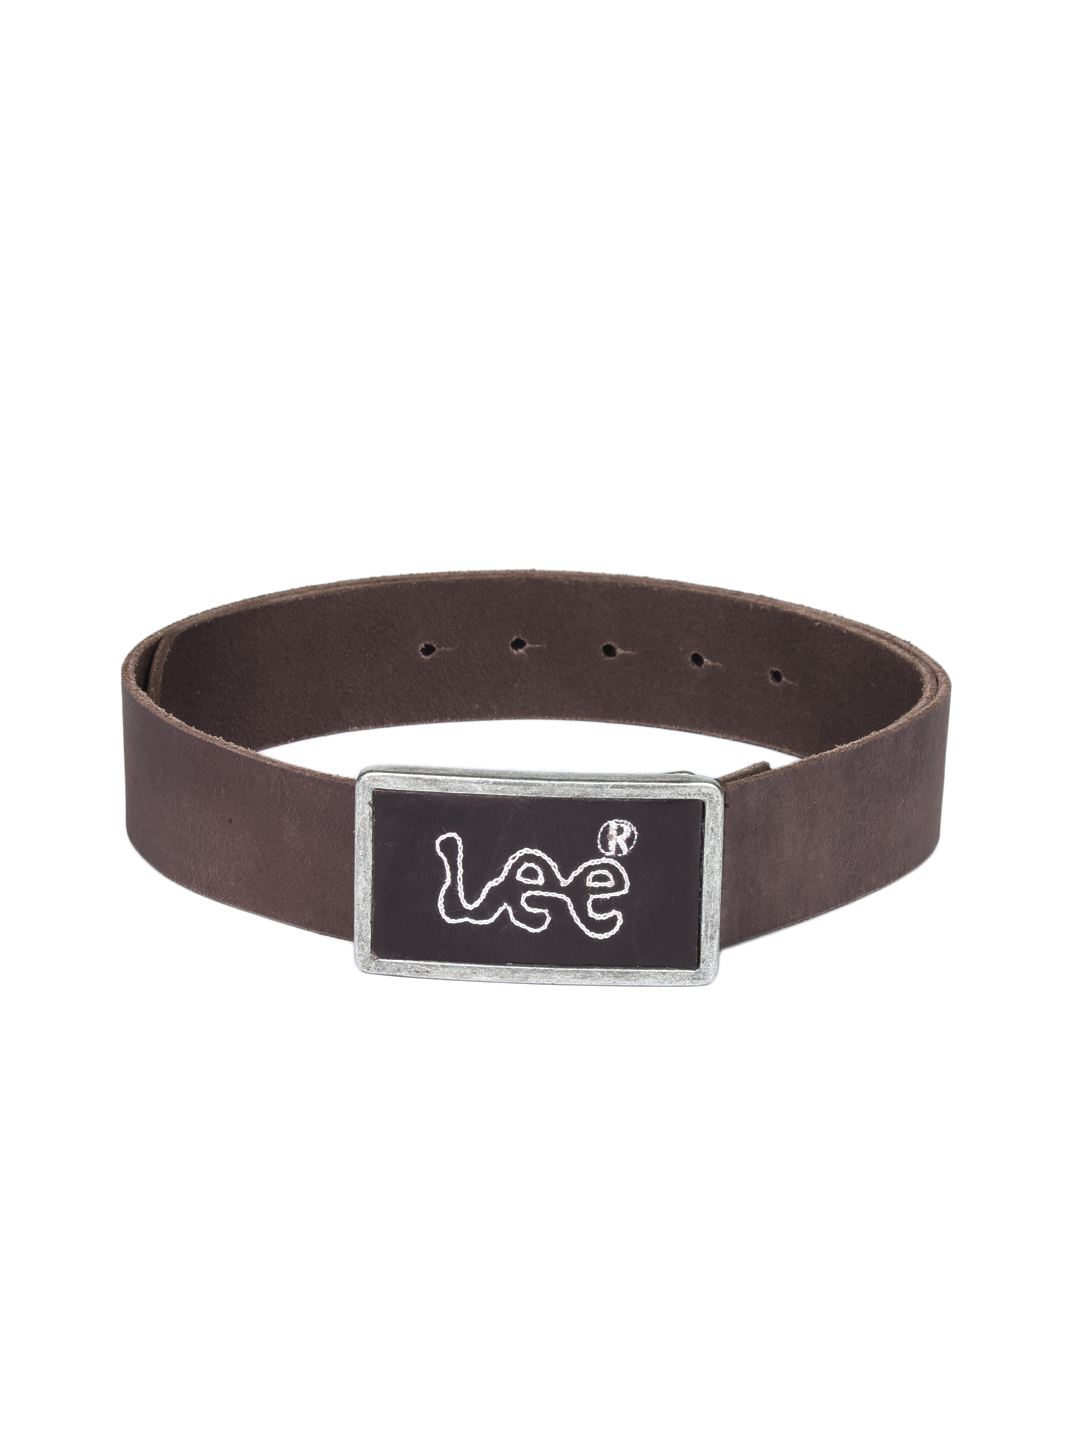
Lee Men Brown Leather Belt
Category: Accessories / Belts / Belts
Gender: Men
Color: Brown
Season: Summer 2012
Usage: Casual